Miami Vice

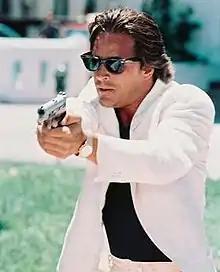
Don Johnson epitomizing the dress style that became a hallmark of the series.

The clothes worn on "Miami Vice" had a significant influence on men's fashion. They popularized, if not invented, the "T-shirt under Armani jacket"–style, and popularized Italian men's fashion in the United States. Don Johnson's typical attire of Italian sport coat, T-shirt, white linen pants, and slip-on sockless loafers became a hit. Crockett initially wore an 18k Rolex Day-Date "President" model in the first season, until Ebel won the contract for the remaining seasons. Similarly, Crockett's perpetually unshaven appearance sparked a minor fashion trend, inspiring men to wear designer stubble at all times. In an average episode, Crockett and Tubbs wore five to eight outfits, appearing in shades of pink, blue, green, peach, fuchsia, and the show's other "approved" colors. Designers such as Vittorio Ricci, Gianni Versace, and Hugo Boss were consulted in keeping the male leads looking trendy. Costume designer Bambi Breakstone, who traveled to Milan, Paris, and London in search of new clothes, said that, "The concept of the show is to be on top of all the latest fashion trends in Europe." Jodi Tillen, the costume designer for the first season, along with Michael Mann, set the style. The abundance of pastel colors on the show reflects Miami's Art-deco architecture.